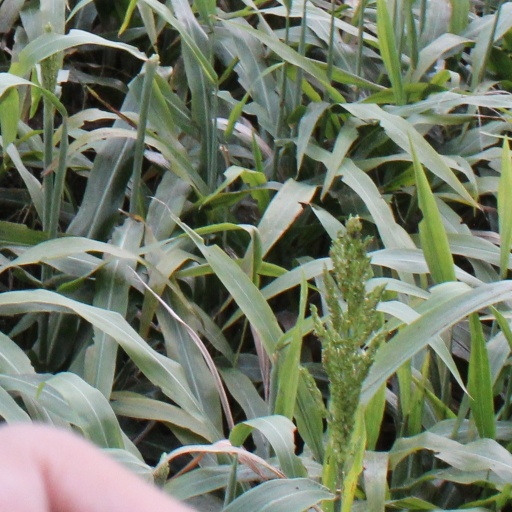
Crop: sorghum